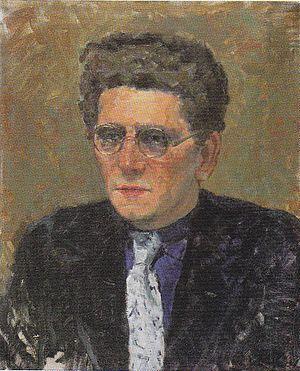
Maurits Rudolph Joël Dekker, né le 16 juillet 1896 à Amsterdam, et mort le 7 octobre 1962 dans sa ville natale, est un romancier et dramaturge néerlandais.